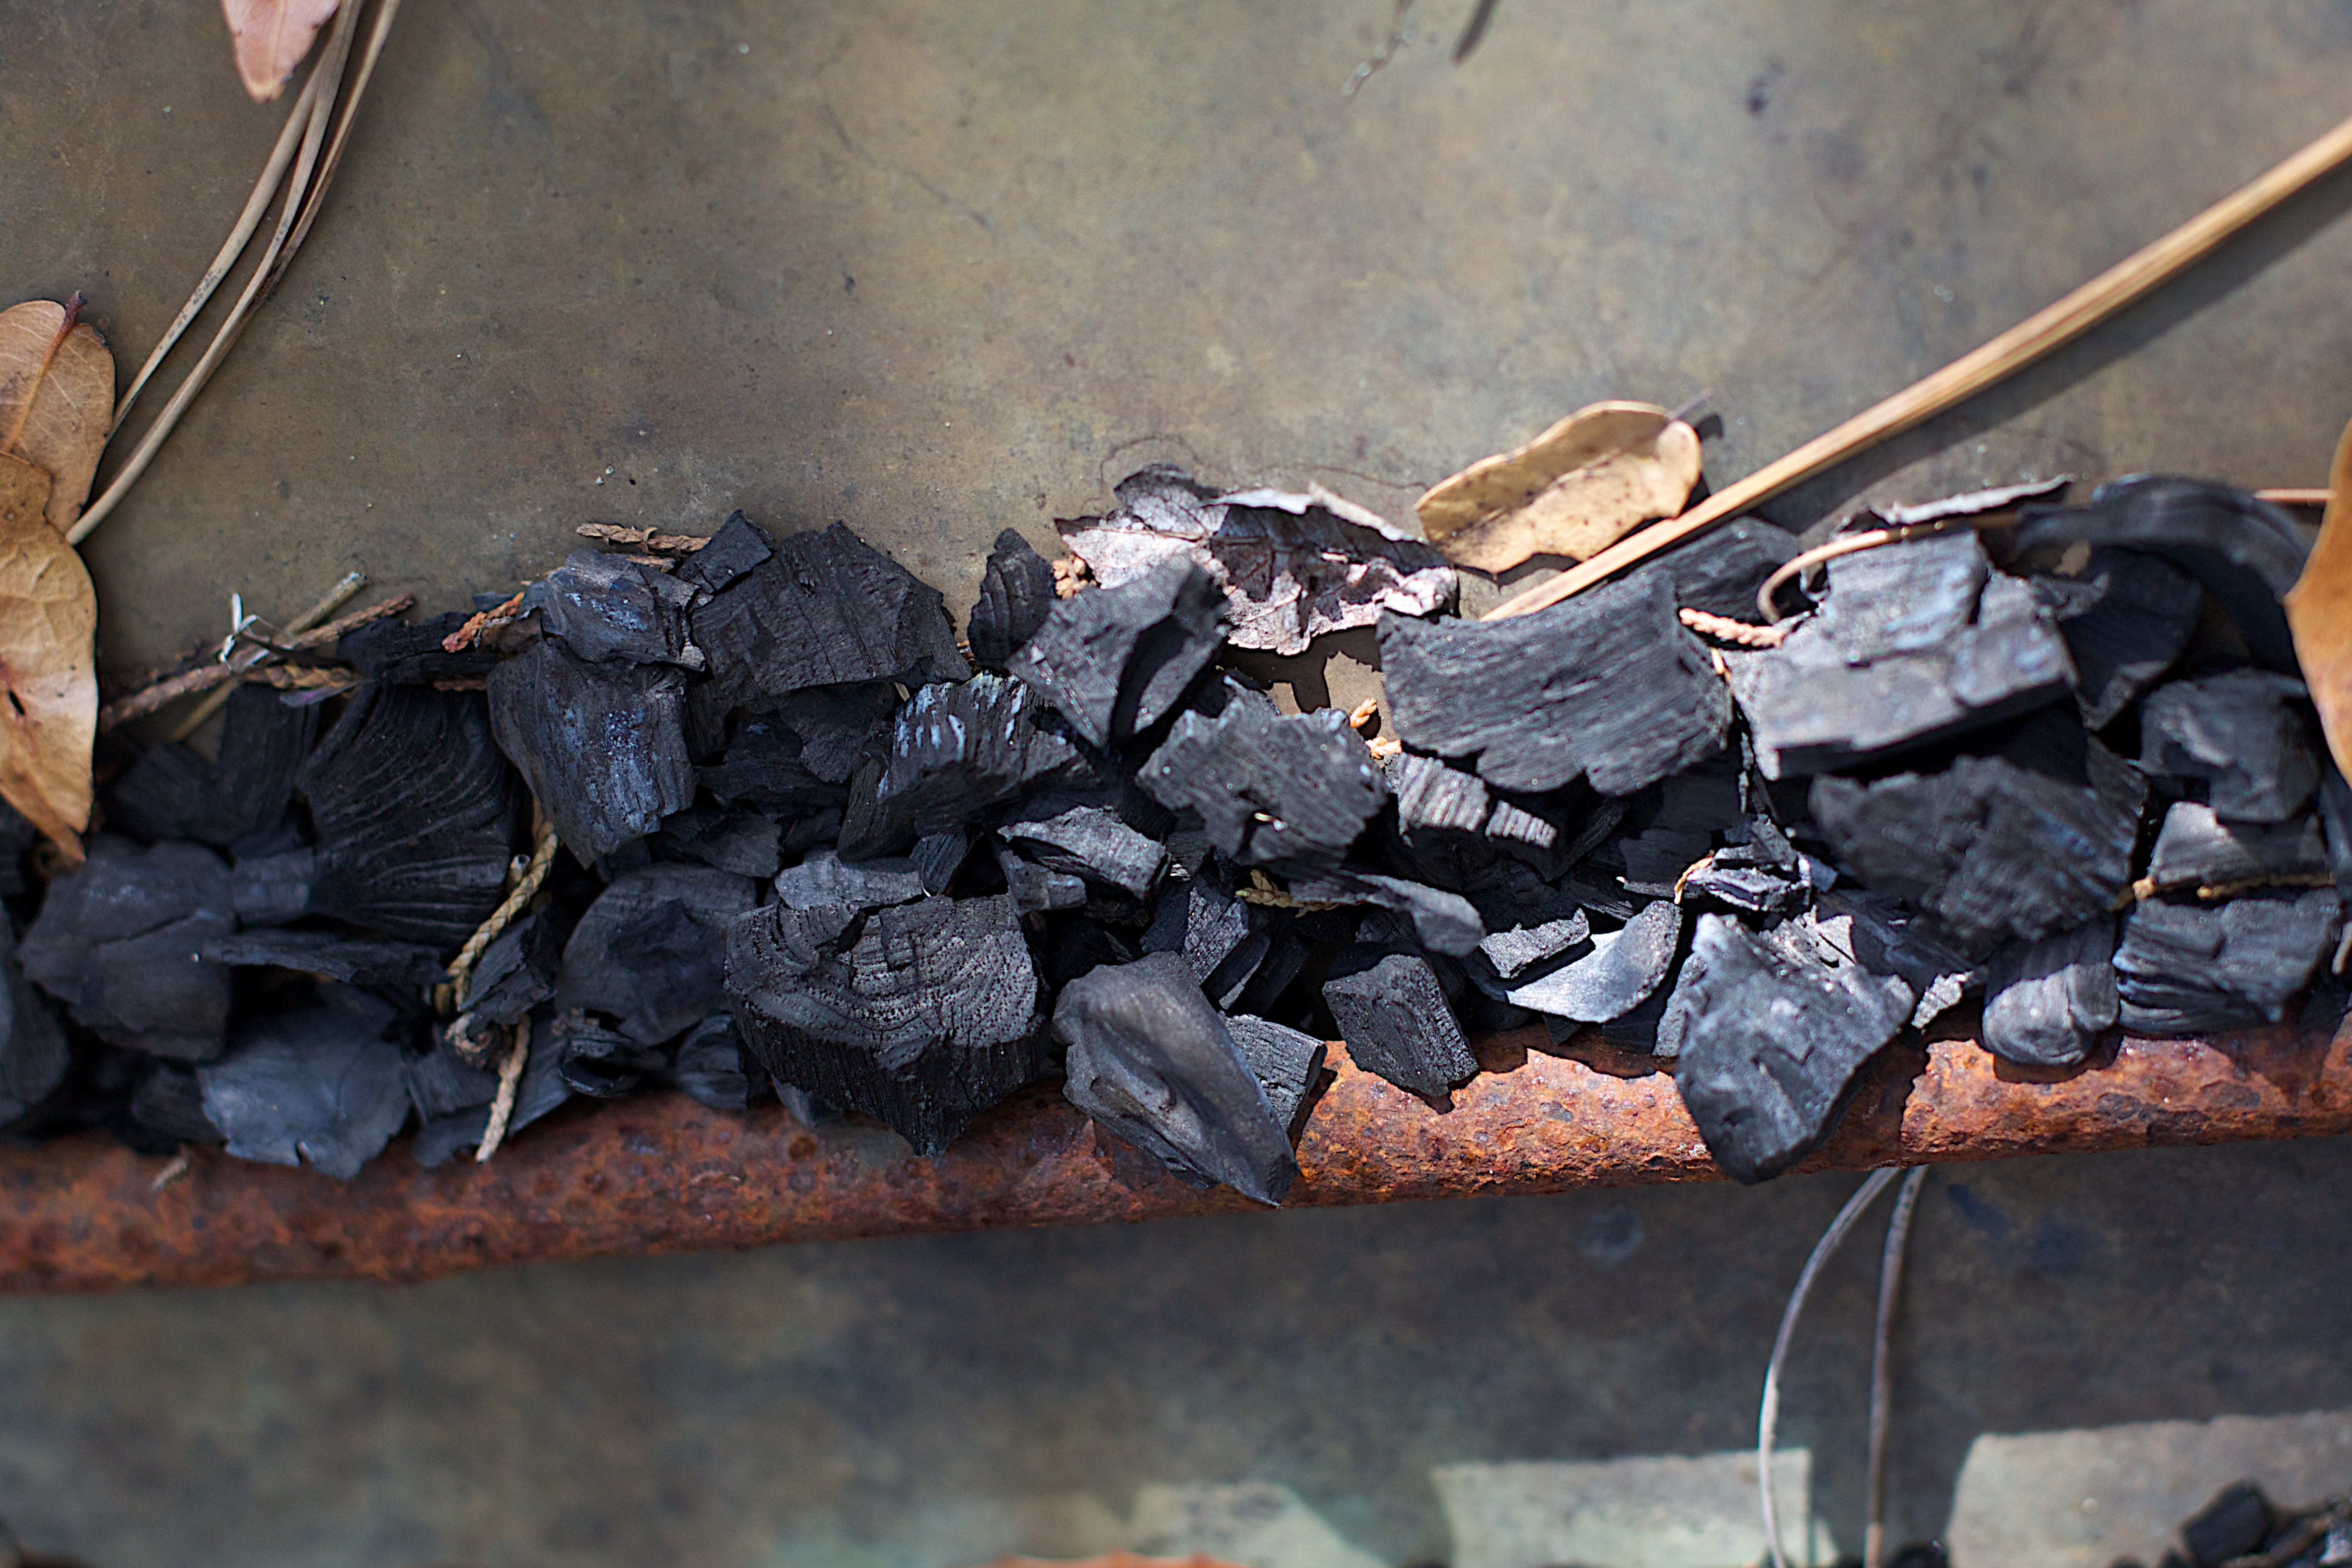
rock, wood, soil, material, iron